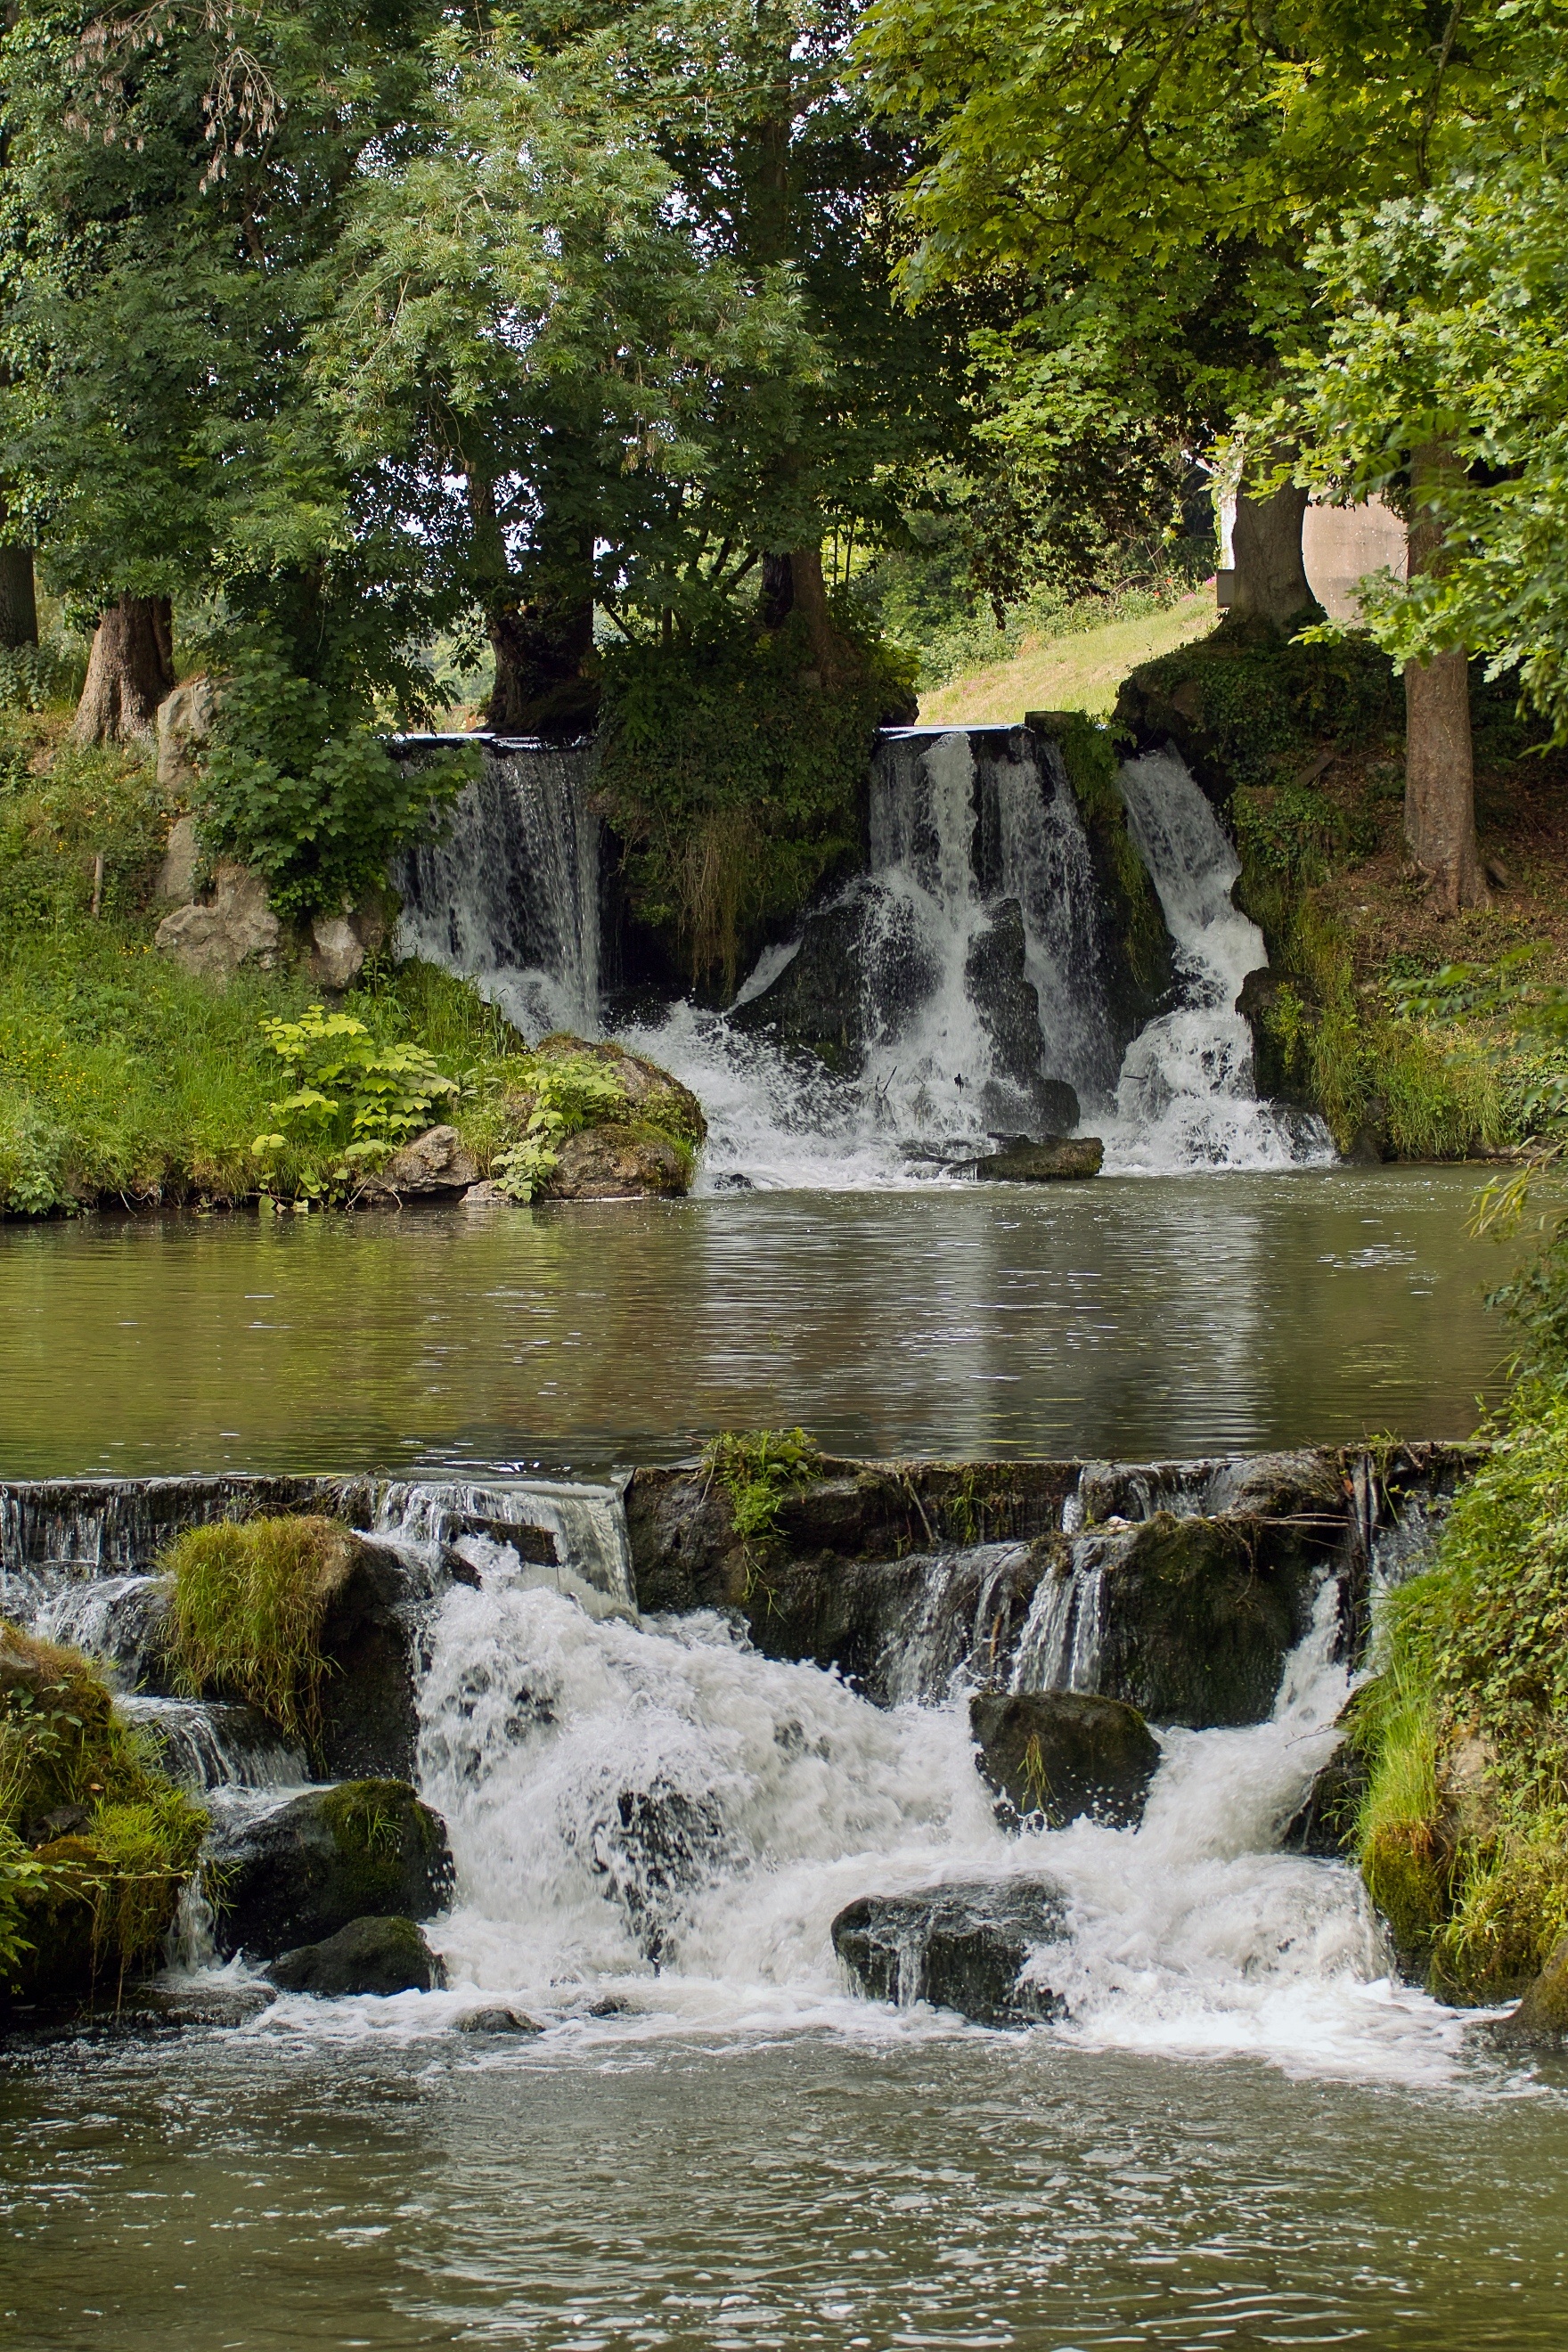
landscape, tree, water, nature, waterfall, hiking, river, foam, france, stream, green, cascade, autumn, park, rapid, botany, garden, body of water, trees, stones, mare, wasserfall, water feature, watercourse, deadwood